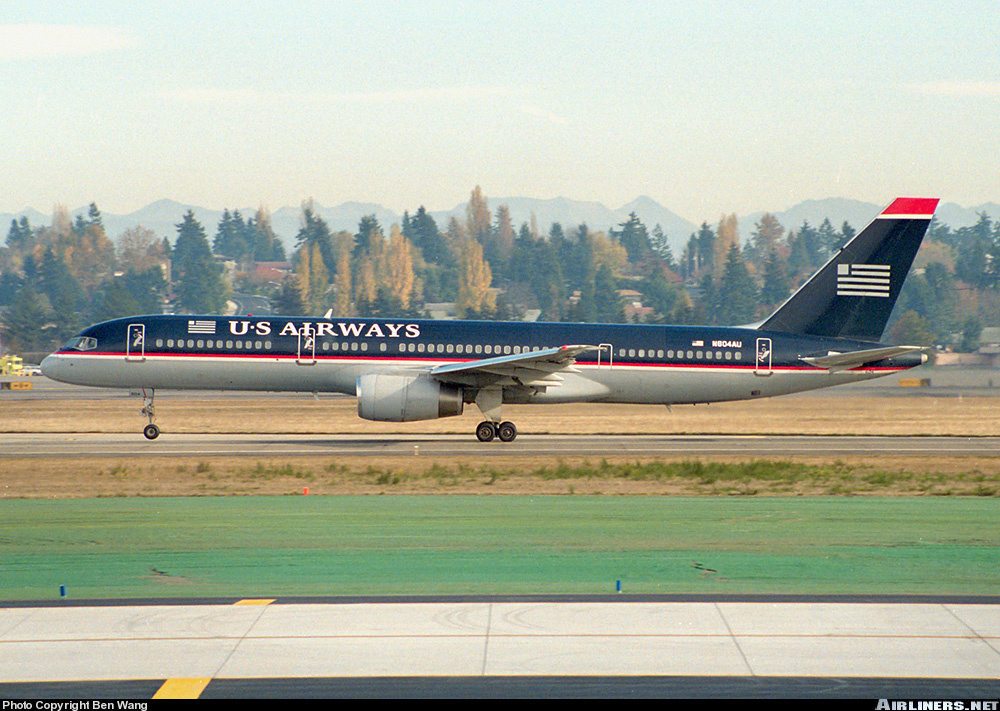
Vehicle type: Planes